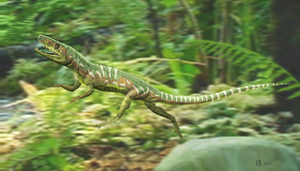
Les ptérosaures sont un ordre éteint de reptiles volants qui ont existé pendant presque toute la durée du Mésozoique : du Trias supérieur, il y a 230 millions d’années, jusqu'à la fin du Crétacé, il y a 66 Ma.